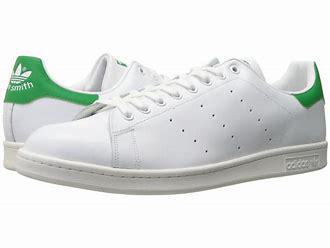
Brand: adidas
Model: originals Adidas Originals Stan Smith